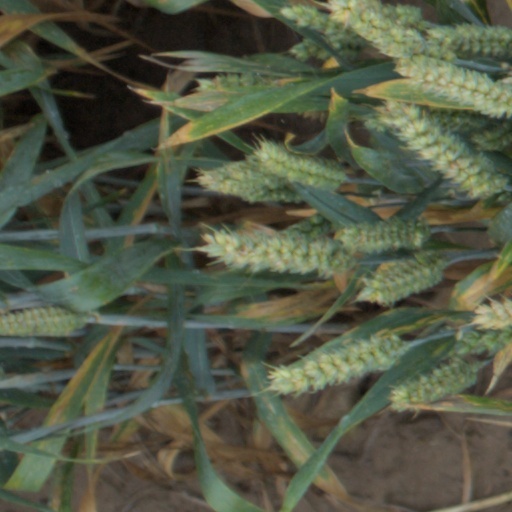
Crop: wheat